Portuguese conquest of the East African coast

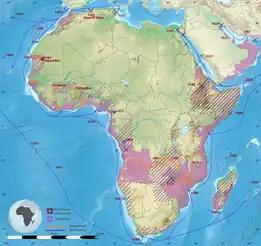
Map of the Portuguese Empire showing its extent along the East African coast

On July 22, 1505, the Portuguese anchored off Kilwa. Two days later, the entire fleet, consisting of eight ships, gathered. Dom Francisco de Almeida entrusted a nobleman by the name of Pedro Cam who served as an Ensign with the Cross of Christ standard as the soldiers prepared to land.